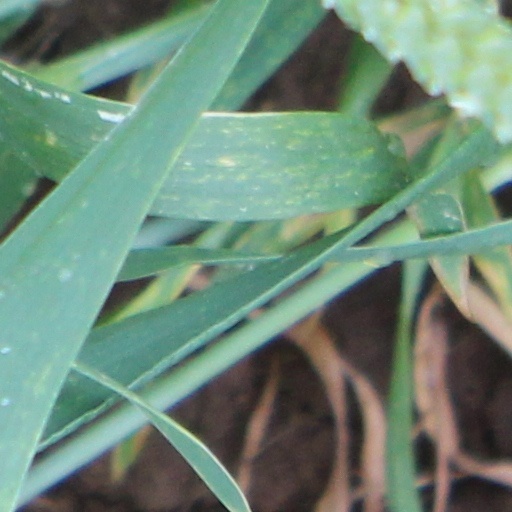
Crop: wheat